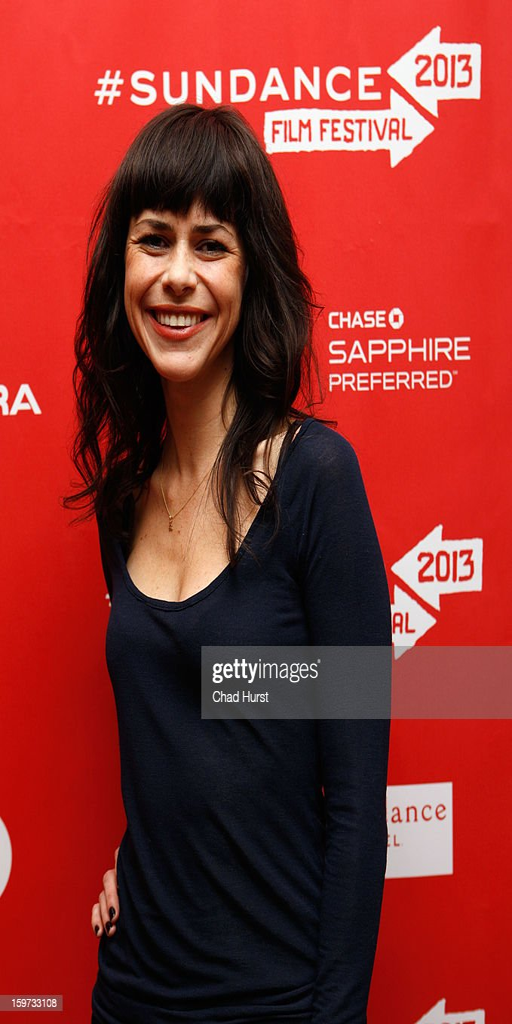
scriptwriter attends premiere during festival .